Lillehammer Olympiapark

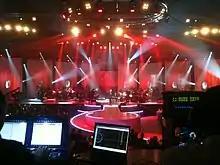
Kurt Nilsen performing at Håkons Hall during Idrettsgallaen 2010

LOOC transferred the ownership of the Olympic venues in Lillehammer to the municipality for NOK 1 million on 7 September 1993. By then the government had increased the post-Olympic fund to NOK 200 million. Ownership of the Hamar and Gjøvik venues had previously been transferred to the respective municipal governments. The fund was established in September and is managed by a separate foundation, Stiftelsen Lillehammer Etterbruksfond. Additional capital for the fund was secured through LOOC's financial buffers not being used and the surplus transferred to the funds. In June 1994 the fund was set to NOK 401.3 million.